Salvatore Tavano

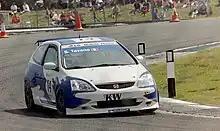
Tavano during the 2003 European Touring Car Championship

After starting his competitive career in karting, Tavano spent two years in the Italian Formula 3 championship. He finished fourth in 1998 and third in 1999. In 2001 he participated in the European Formula 3000 championship, winning the Zolder race and closing the season. with fourth place in the overall standings. In 2005 he finished third in the Italian super-tourism championship. Since 2002 he has spent three years driving in the European Touring Car Championship.